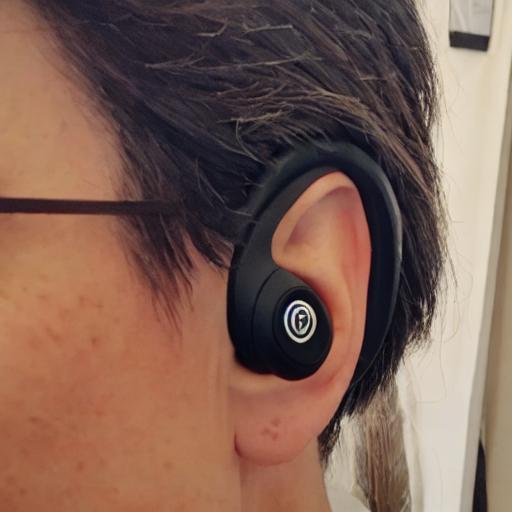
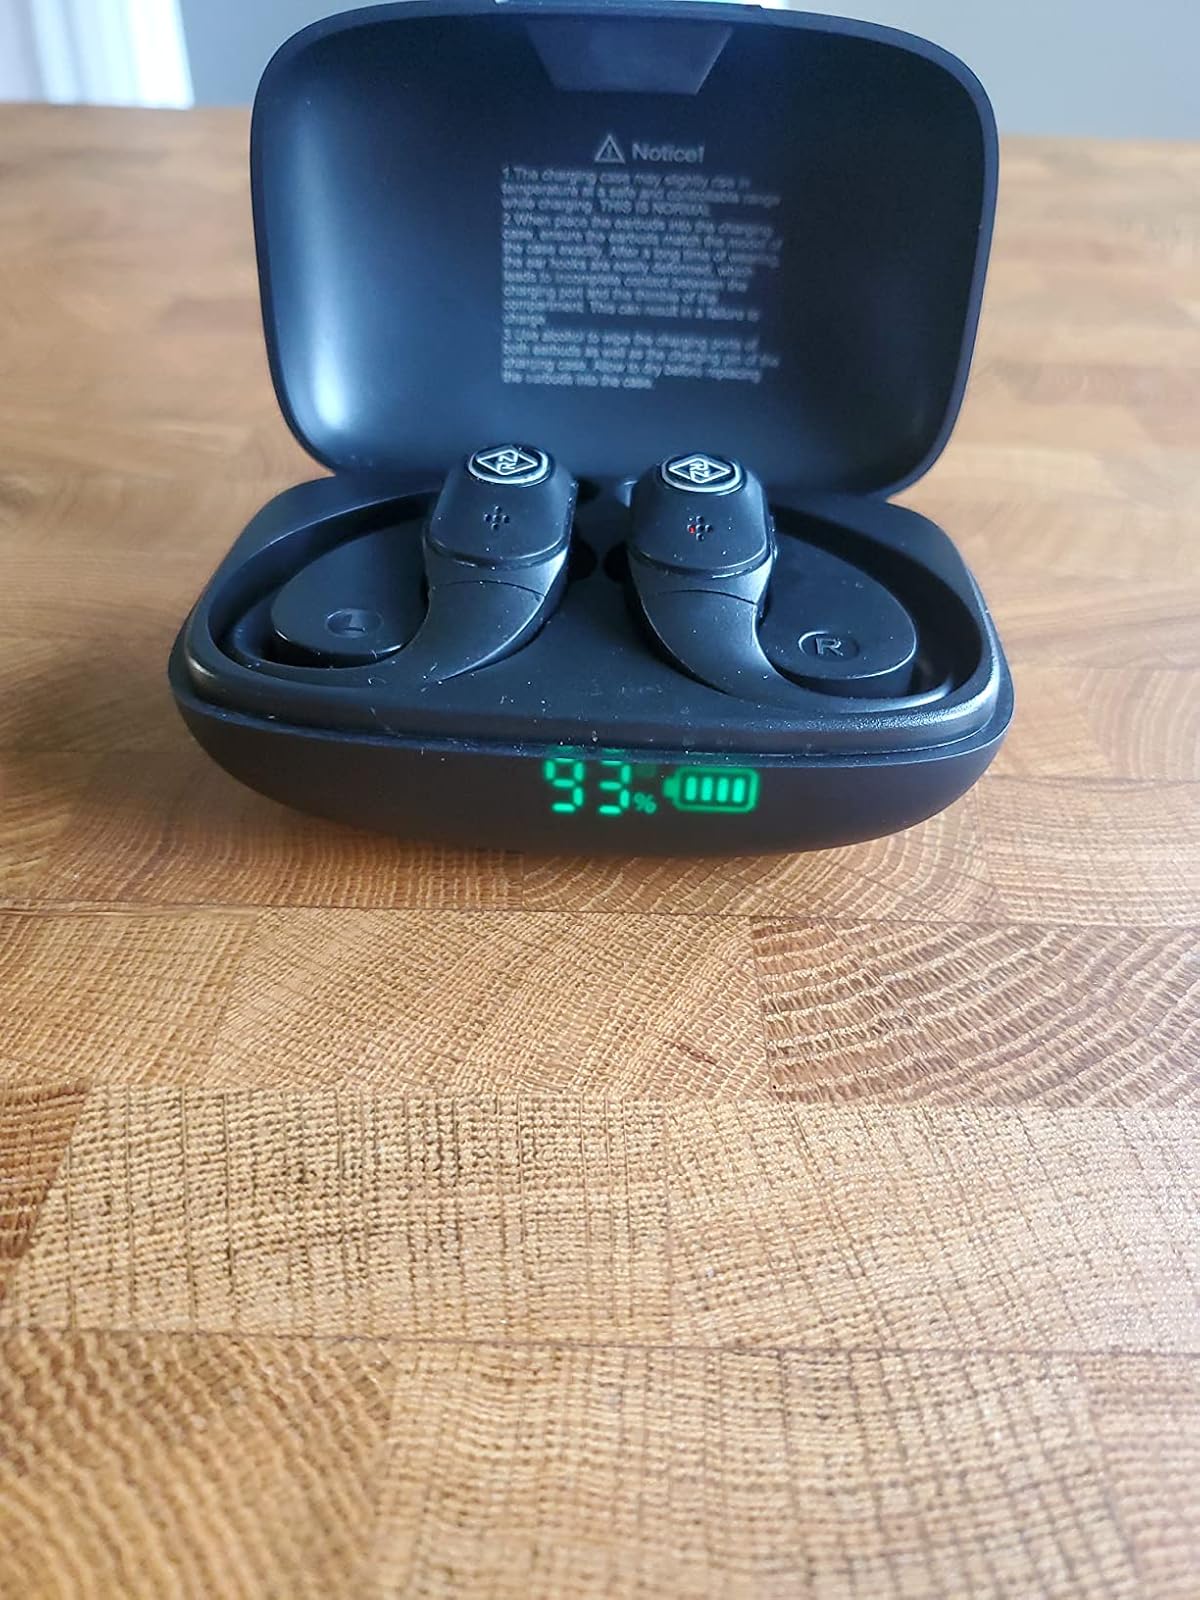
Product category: earbuds
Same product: no